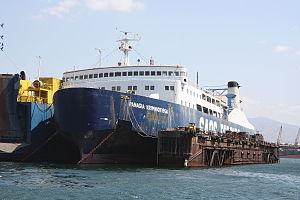
Le ferry Panagia Krimniotissa désarmé à Éleusis le 16 août 2009.